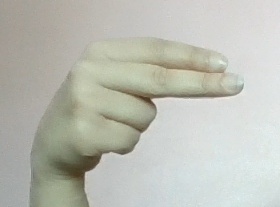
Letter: ain